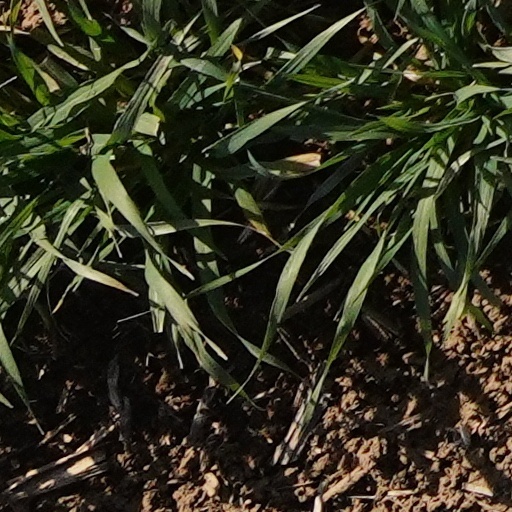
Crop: wheat